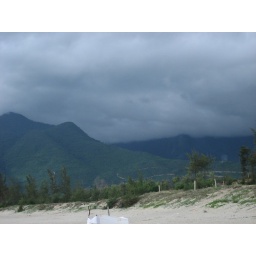
White sand, blue moutain under a cloudy sky